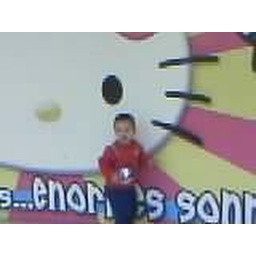
Dalton in front of hello kitty painted on wall at mall